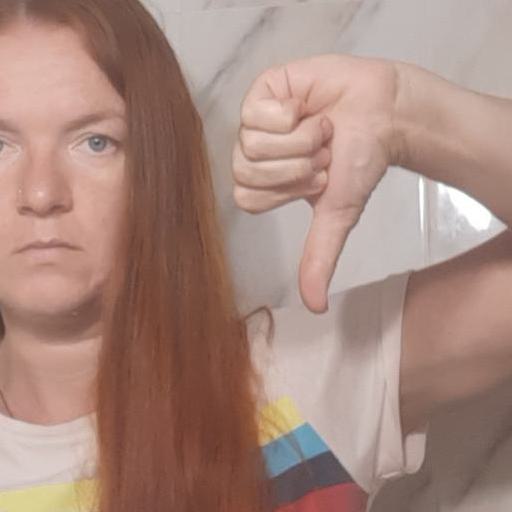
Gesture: dislike